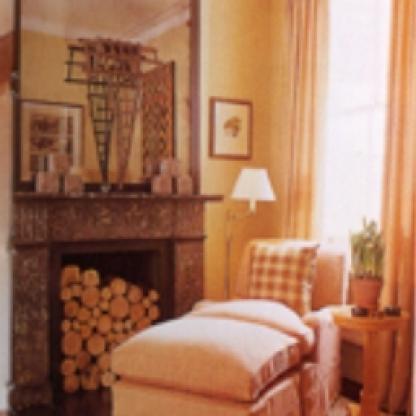
Scene: Indoor